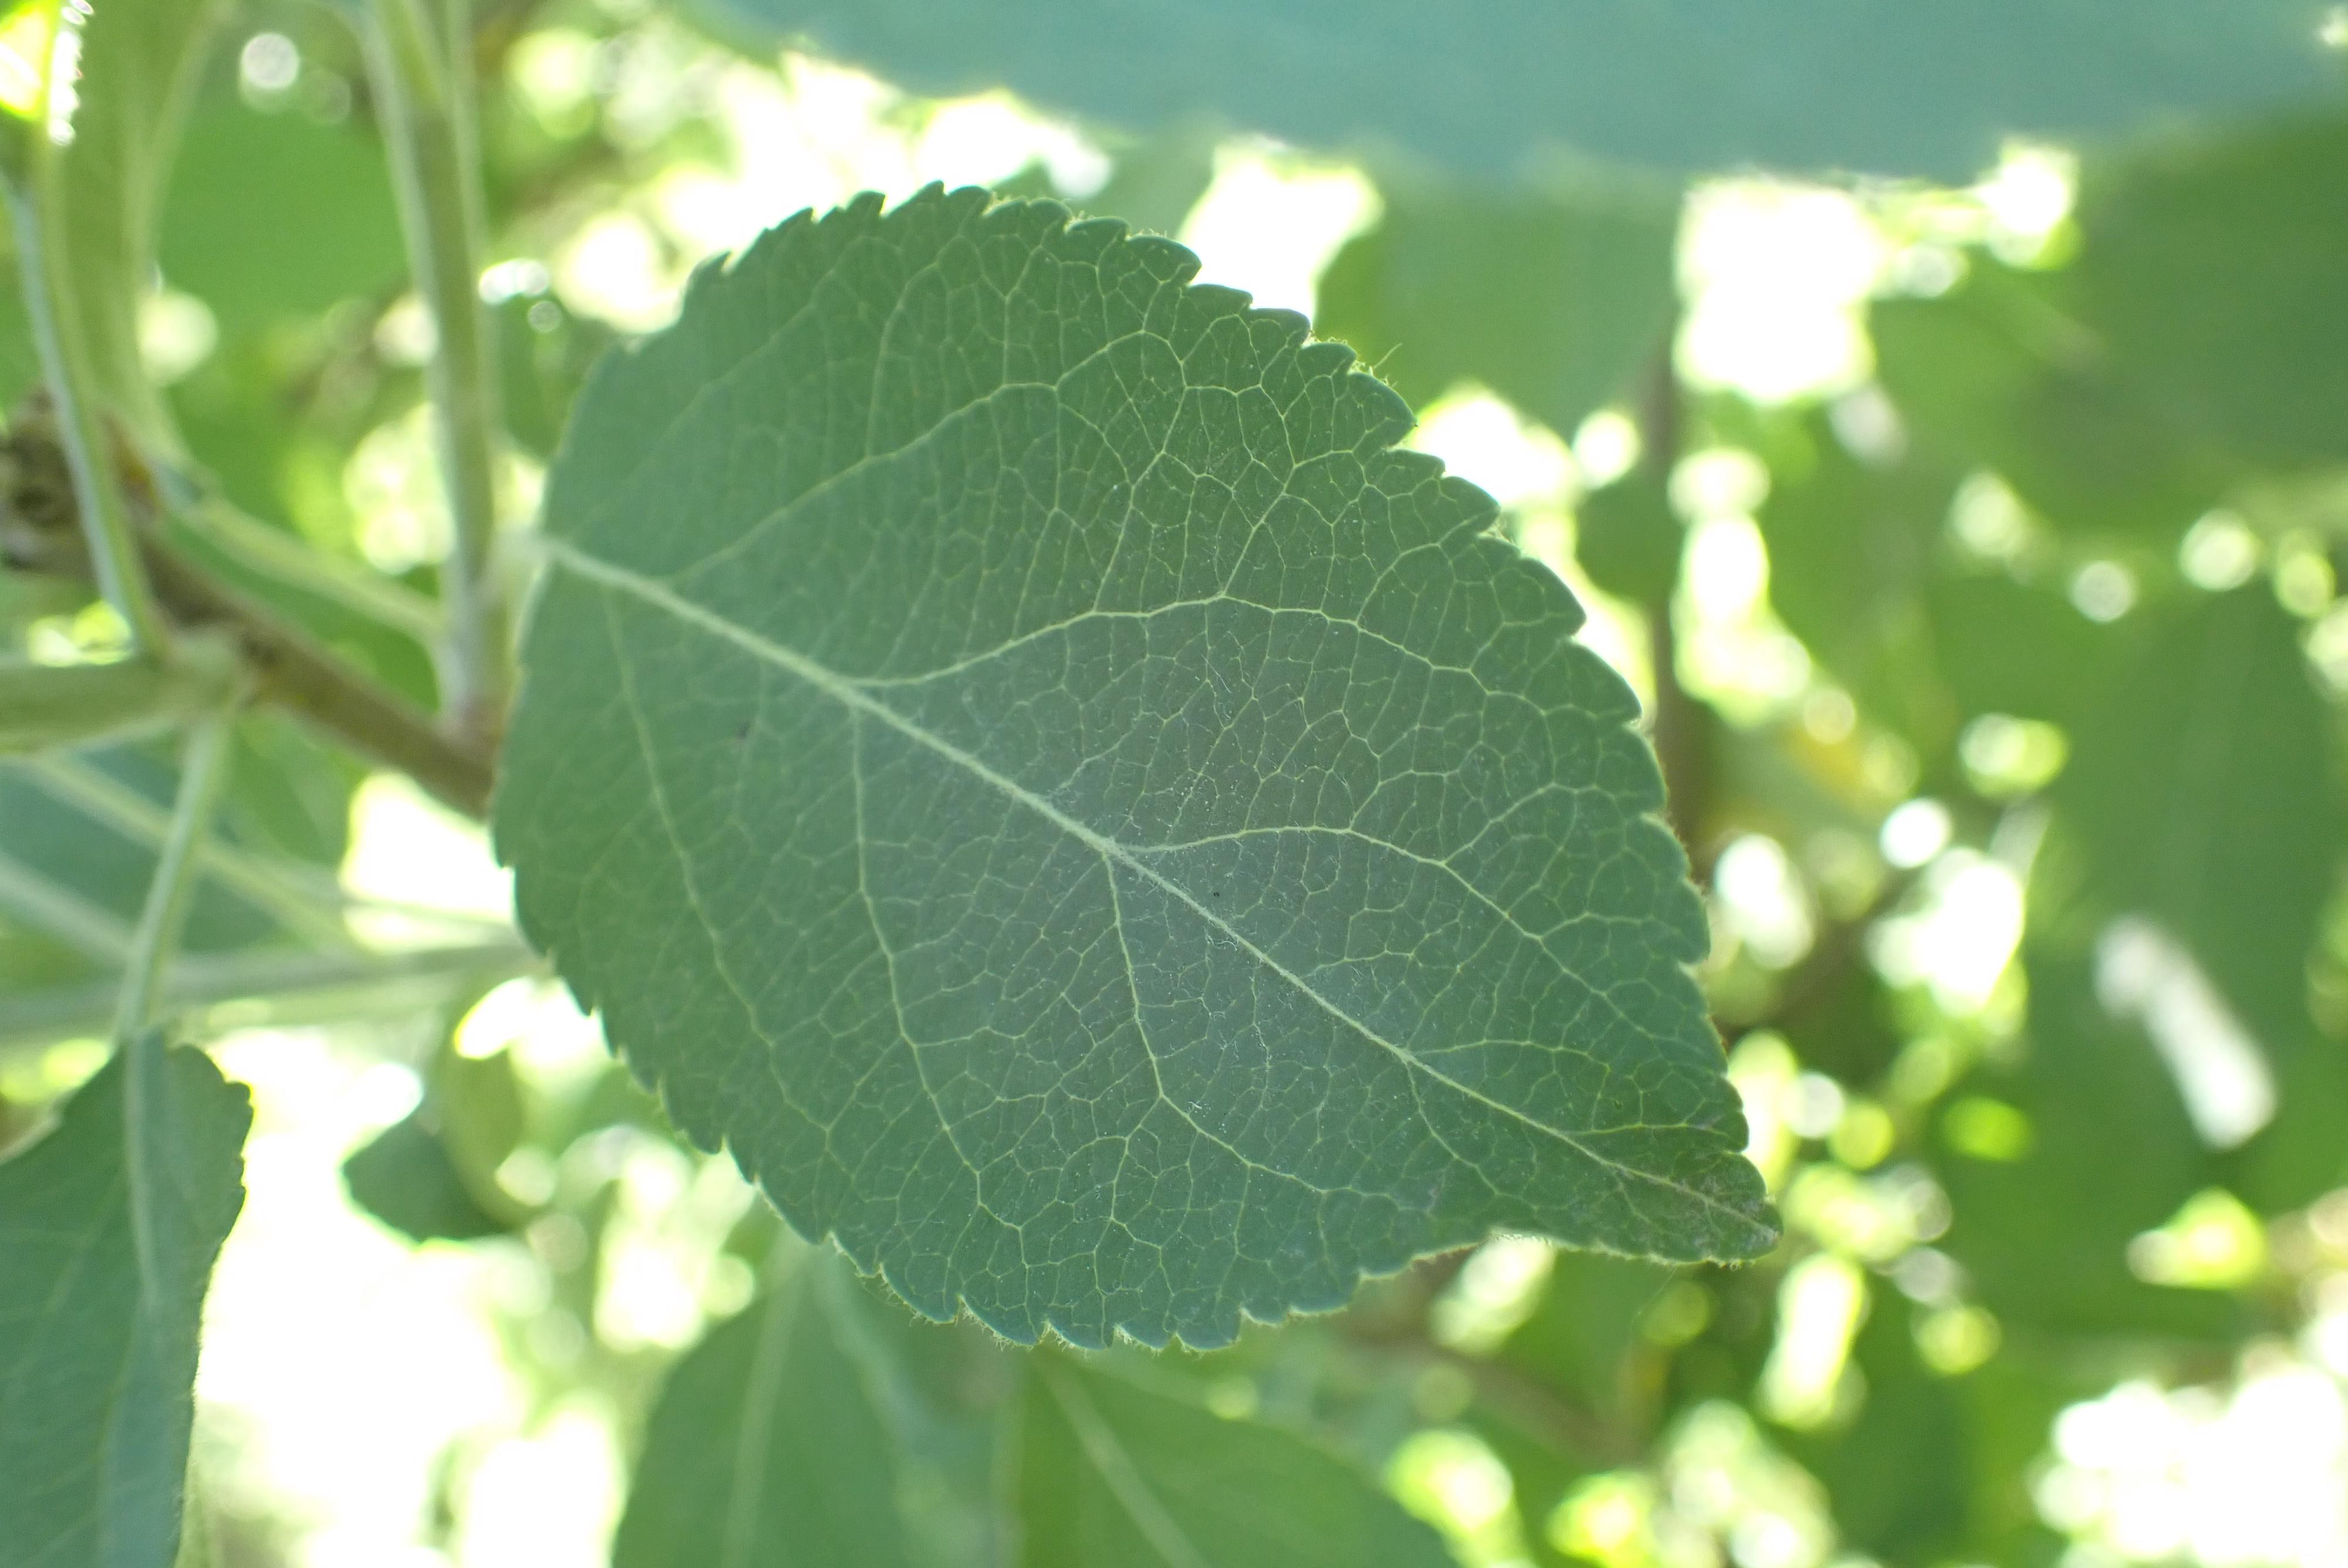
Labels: healthy